Isla de los Estados

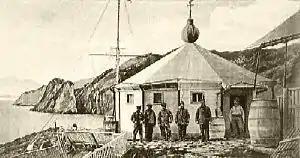
Lighthouse San Juan del Salvamento in the east (1898)

Isla de los Estados is an Argentine island that lies off the eastern extremity of Tierra del Fuego, from which it is separated by the Le Maire Strait. The island is part of the Argentine province of Tierra del Fuego, and of the department and city of Ushuaia. It has been declared an "Ecological, Historic, and Tourist Provincial Reserve" (""Reserva provincial ecológica, histórica y turística""), with access limited to tours from Ushuaia.